Neil Simon Theatre

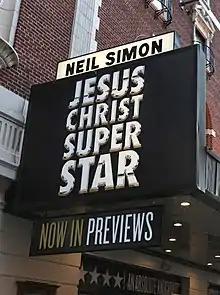
Marquee for the revival of "Jesus Christ Superstar" (2012)

The Nederlander Organization acquired the Alvin in 1975, and the venue became the family's fourth Broadway theater after the Palace, Uris, and Brooks Atkinson. The sale involved $100,000 in cash and a $1.16 million mortgage loan. The original Broadway production of "Annie" opened in 1977 and ran for five years before transferring. The next five musicals in 1981 and 1982 were short runs. "The Little Prince and the Aviator" closed during previews, while "Merrily We Roll Along", "Little Johnny Jones", "Do Black Patent Leather Shoes Really Reflect Up?", and "Seven Brides for Seven Brothers" each closed after less than two weeks. The producers of "The Little Prince", as well as those of "Little Johnny Jones" (which closed on opening night), successfully sued the Nederlanders in 1986, on the grounds that the company had unfairly evicted both shows. The Alvin's next non-flop was "Your Arms Too Short to Box with God" with Al Green and Patti LaBelle, which opened in September 1982.